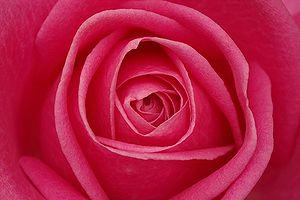
La rose est la fleur des rosiers, arbustes du genre Rosa et de la famille des Rosaceae. La rose des jardins se caractérise avant tout par la multiplication de ses pétales imbriqués qui lui donne sa forme caractéristique.